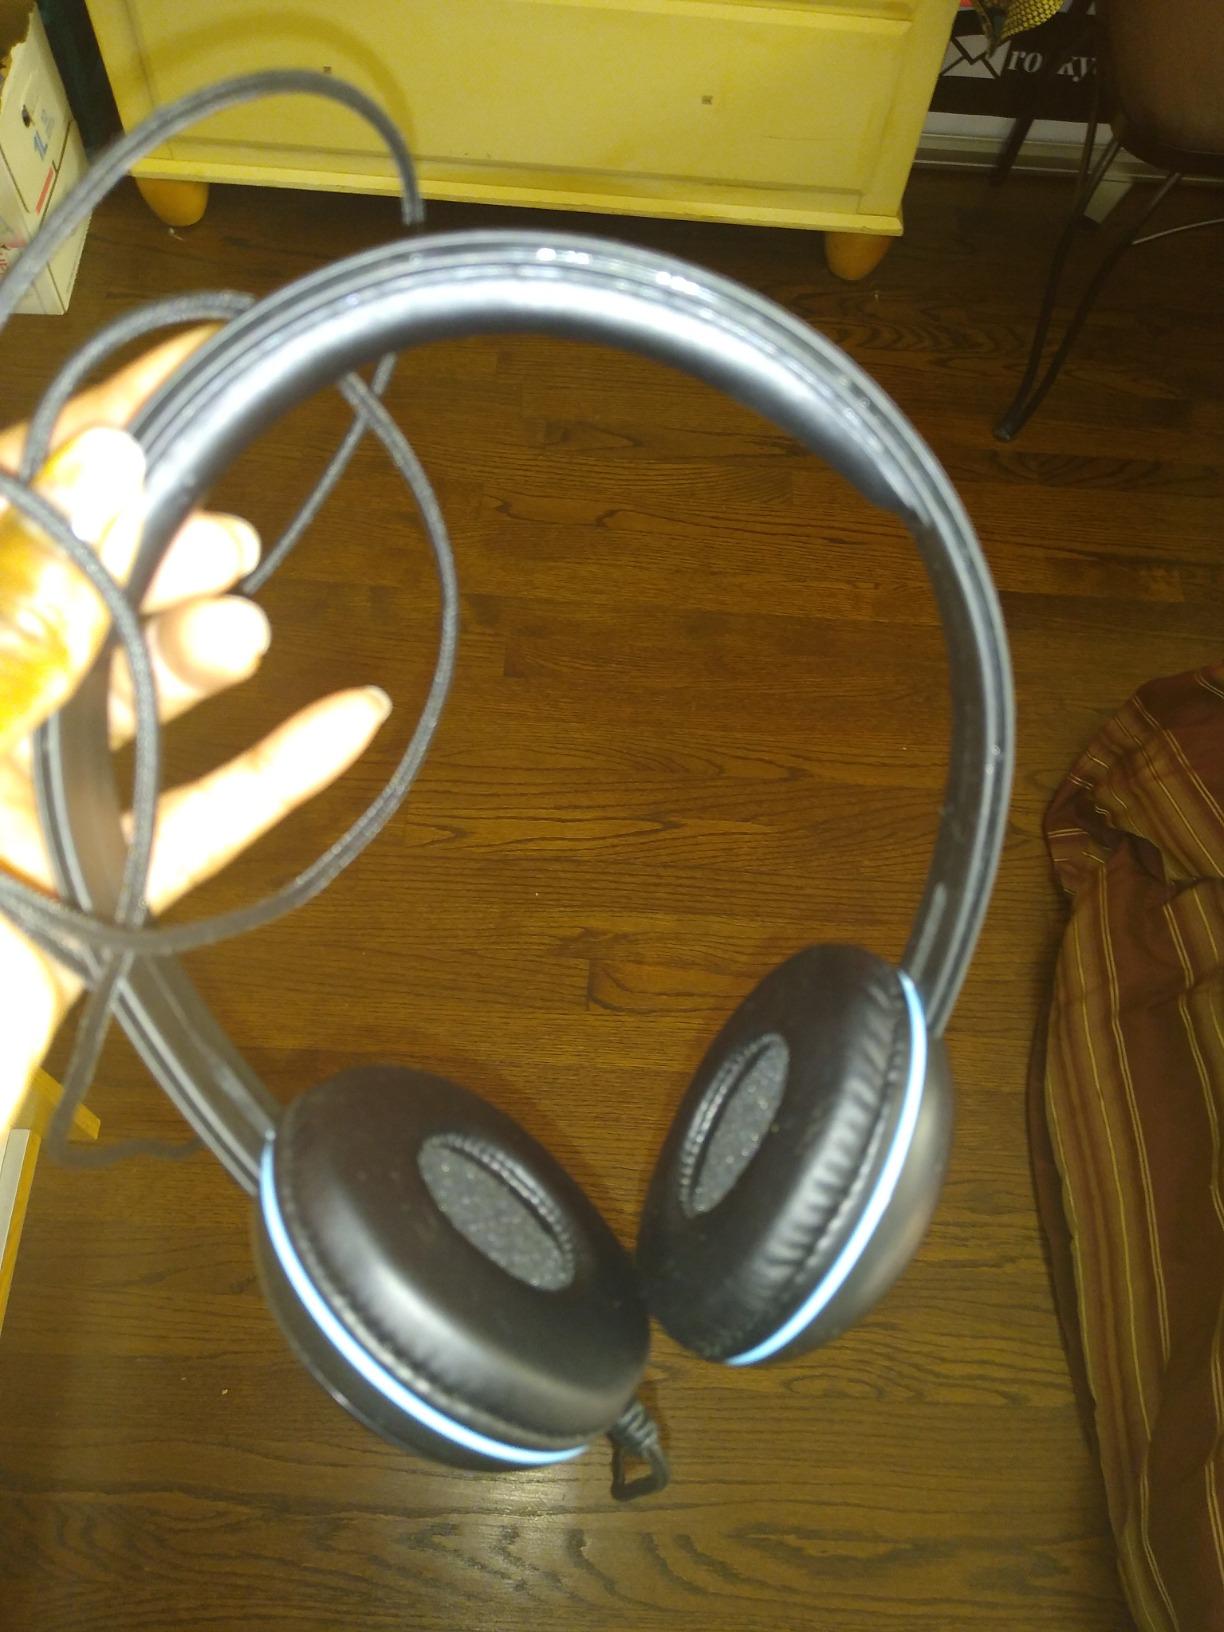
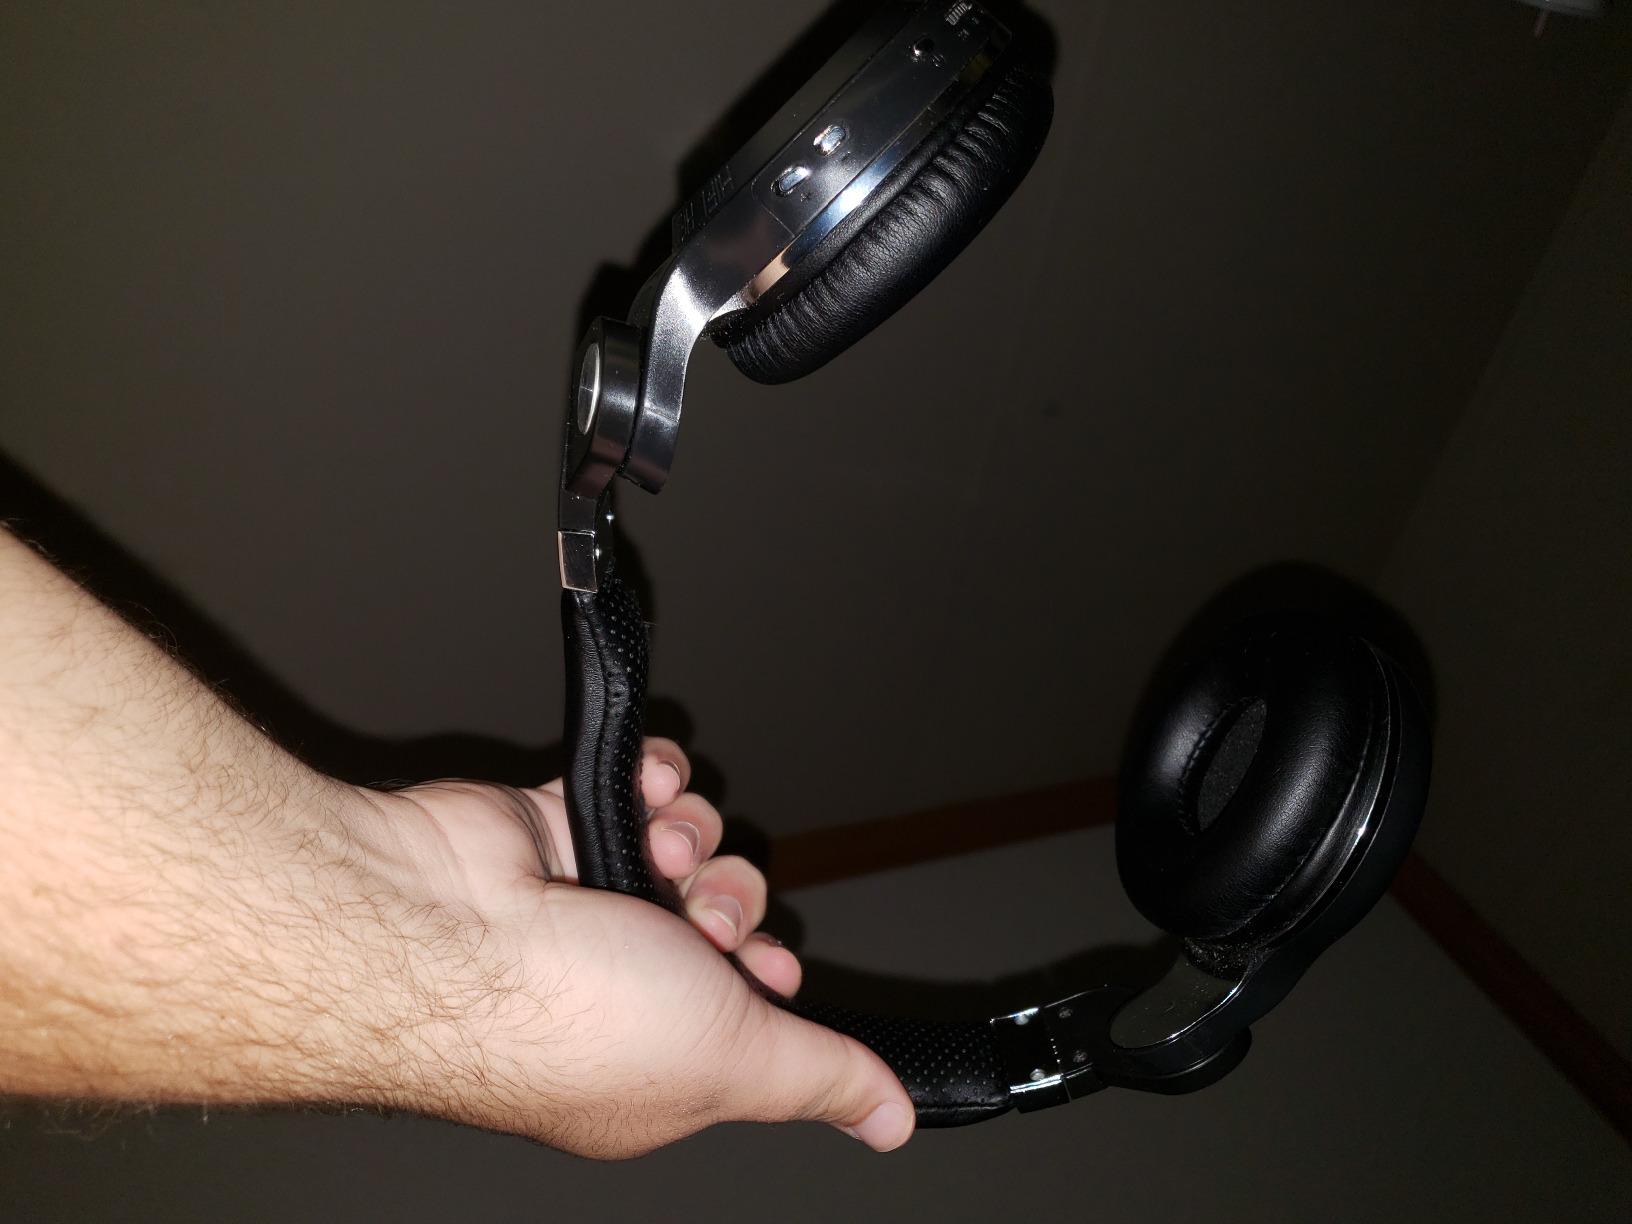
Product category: headphones
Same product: no